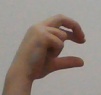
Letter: thal